2011 Japanese Grand Prix

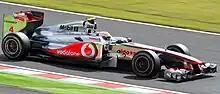
Jenson Button set the second fastest time in qualifying, marginally behind pole position holder, Sebastian Vettel.

At the start of the third session, Kobayashi appeared on the prime tyres, and after setting two sectors of a flying lap he returned to the pits. Hamilton set the initial pace, he was followed by Button, Vettel, Webber and then Felipe Massa. Seven of the cars left the pits about two minutes before the end of the session; the latest cars to leave being Hamilton, Schumacher and then Mark Webber. Hamilton, possibly not realising he had little time in which to cross the start/finish line, was making a gap to Button in front and changing dials on his steering wheel. As he approached the final chicane, Webber shot up his inside and bolted to try to get across the line in time – which he did – Hamilton backed off, surprised by what had happened and also by Schumacher cutting straight across the chicane on the outside of him. Both Hamilton and Schumacher crossed the line after the flag had fallen and missed the chance to set a flying lap. Once all the flying laps had been completed, Vettel took his twelfth pole of the season, putting him in a prime position to clinch the title the following day. The only other championship contender, Button, lined up second on the grid, 0.009 seconds off Vettel's time, his first front row start since the . Hamilton was third, while Massa out-qualified teammate Fernando Alonso for only the third time in . Behind the two Ferraris was Webber in sixth place, who was disappointed after making an error in not opening his DRS between the hairpin and Spoon corner. Kobayashi was seventh, his highest ever qualifying place, because he had started a flying lap, unlike Schumacher, who lined up eighth on the grid. The two Renaults had also made an attempted to save tyres, and did not leave the garage, starting ninth and tenth.